Ted Brewis

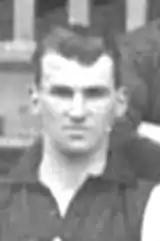
Brewis in 1926

Edward Gordon Brewis (13 October 1901 – 4 October 1994) was an Australian rules footballer who played with the Carlton Football Club in the Victorian Football League (VFL), and with the Prahran Football Club and the Preston Football Club in the Victorian Football Association (VFA).